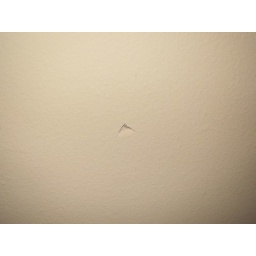
notches in the wall by front door